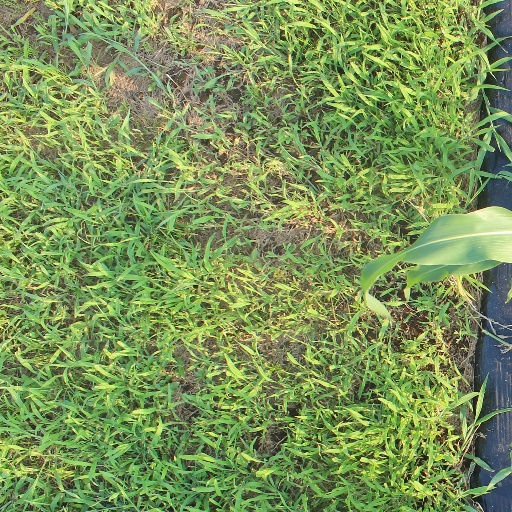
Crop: sorghum